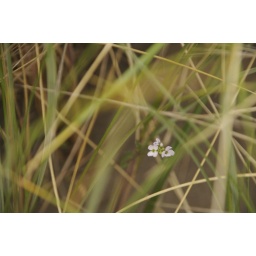
flower in the grass